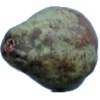
Label: pear_stone